Alypia langtoni

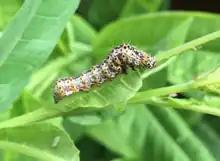
Larval stage

The moth exhibits sexual dimorphism. Males have eight spots in total while females have six. Their bodies are black with white spots on each wing. Their antennae are banded with white rings. The wingspan is about 30 mm. Adults are on wing from May to July in one generation depending on the location.